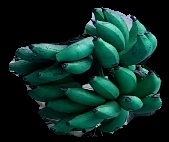
Variety: rasbale
Grade: grade3